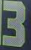
Number: 3